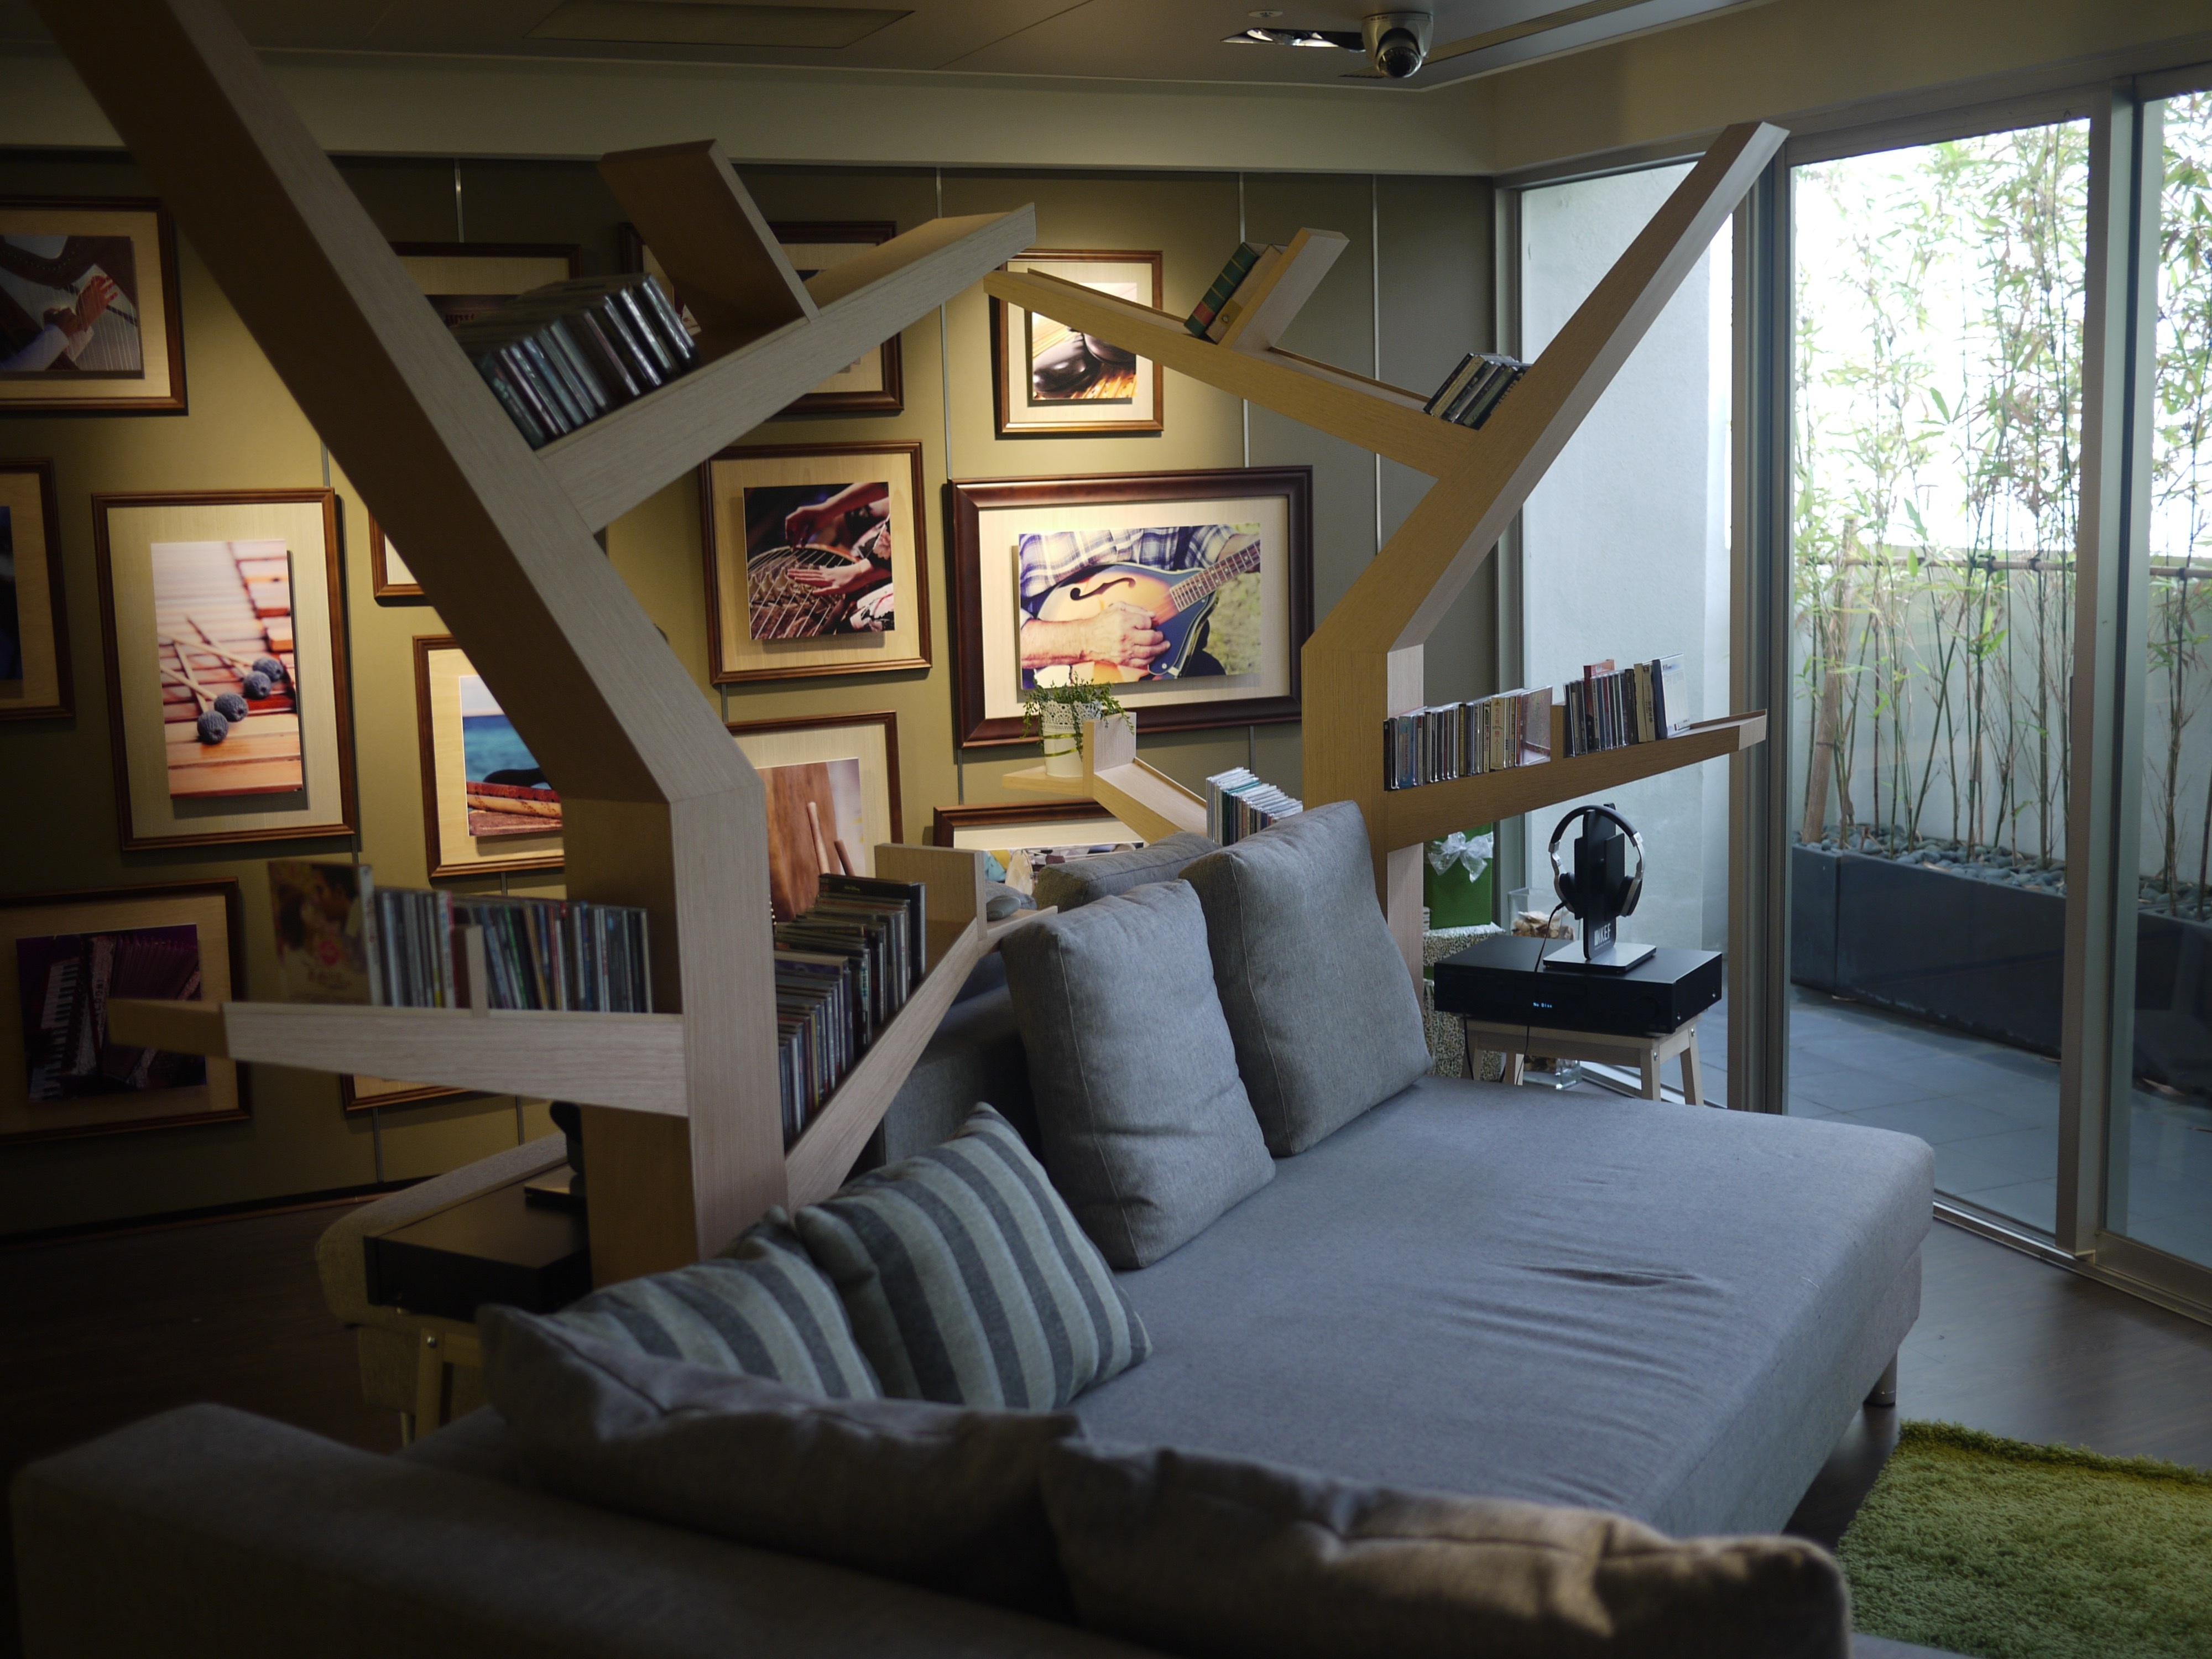
house, window, home, cottage, indoor, property, living room, furniture, room, sofa, interior design, design, comfort, estate